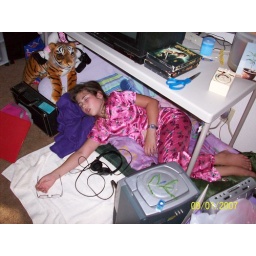
bed under the table